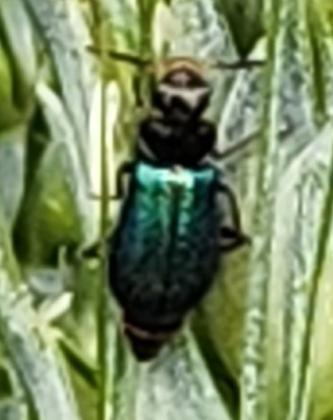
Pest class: predators